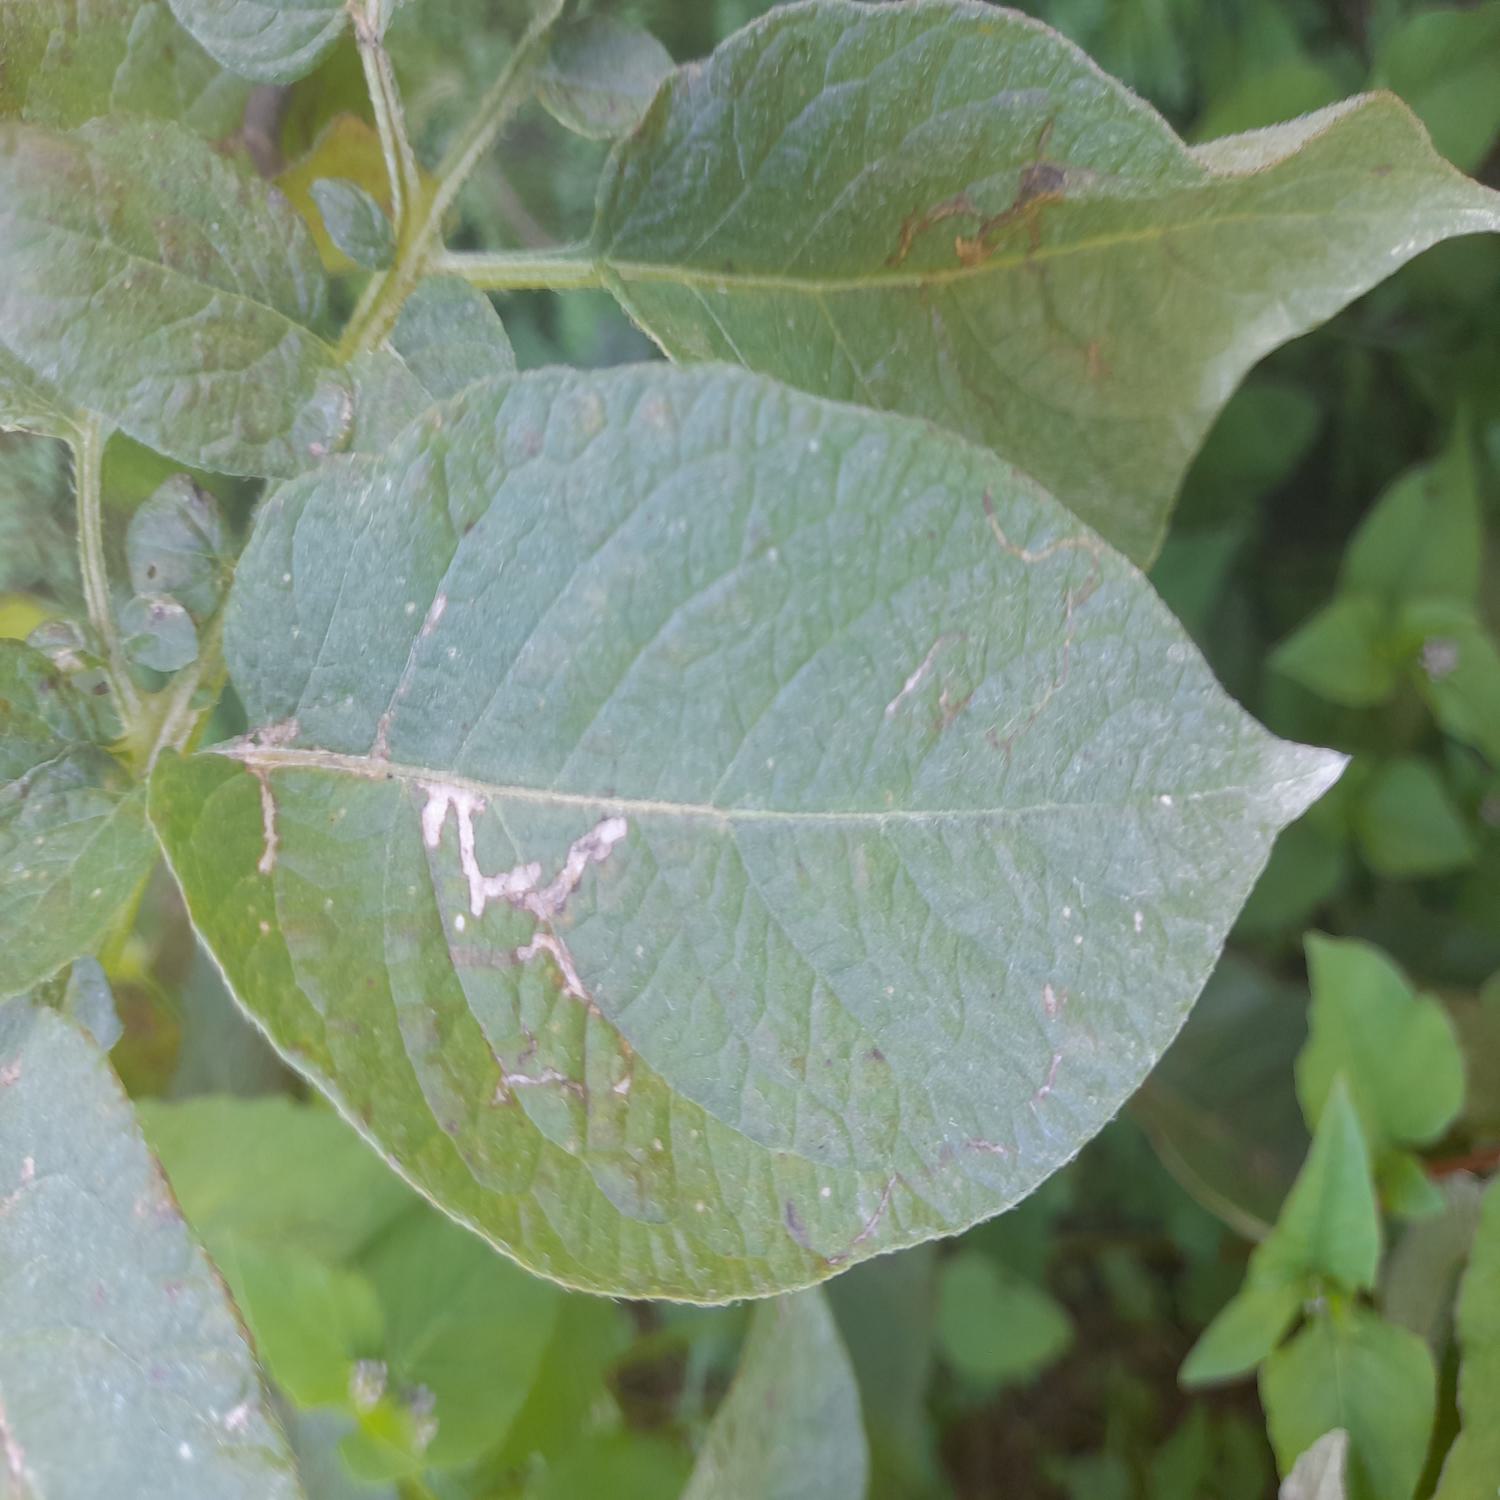
Label: Pest